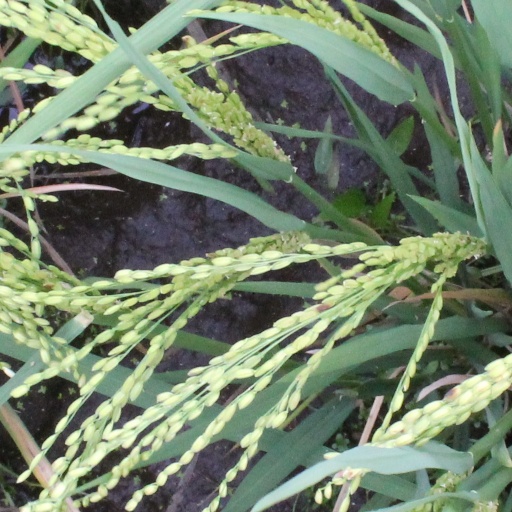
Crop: rice